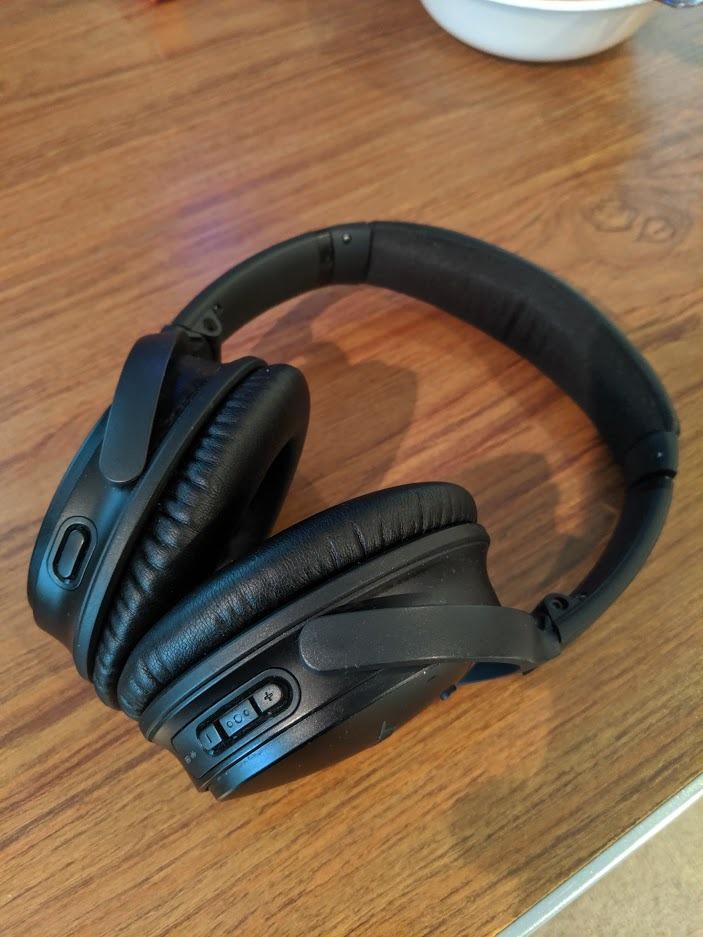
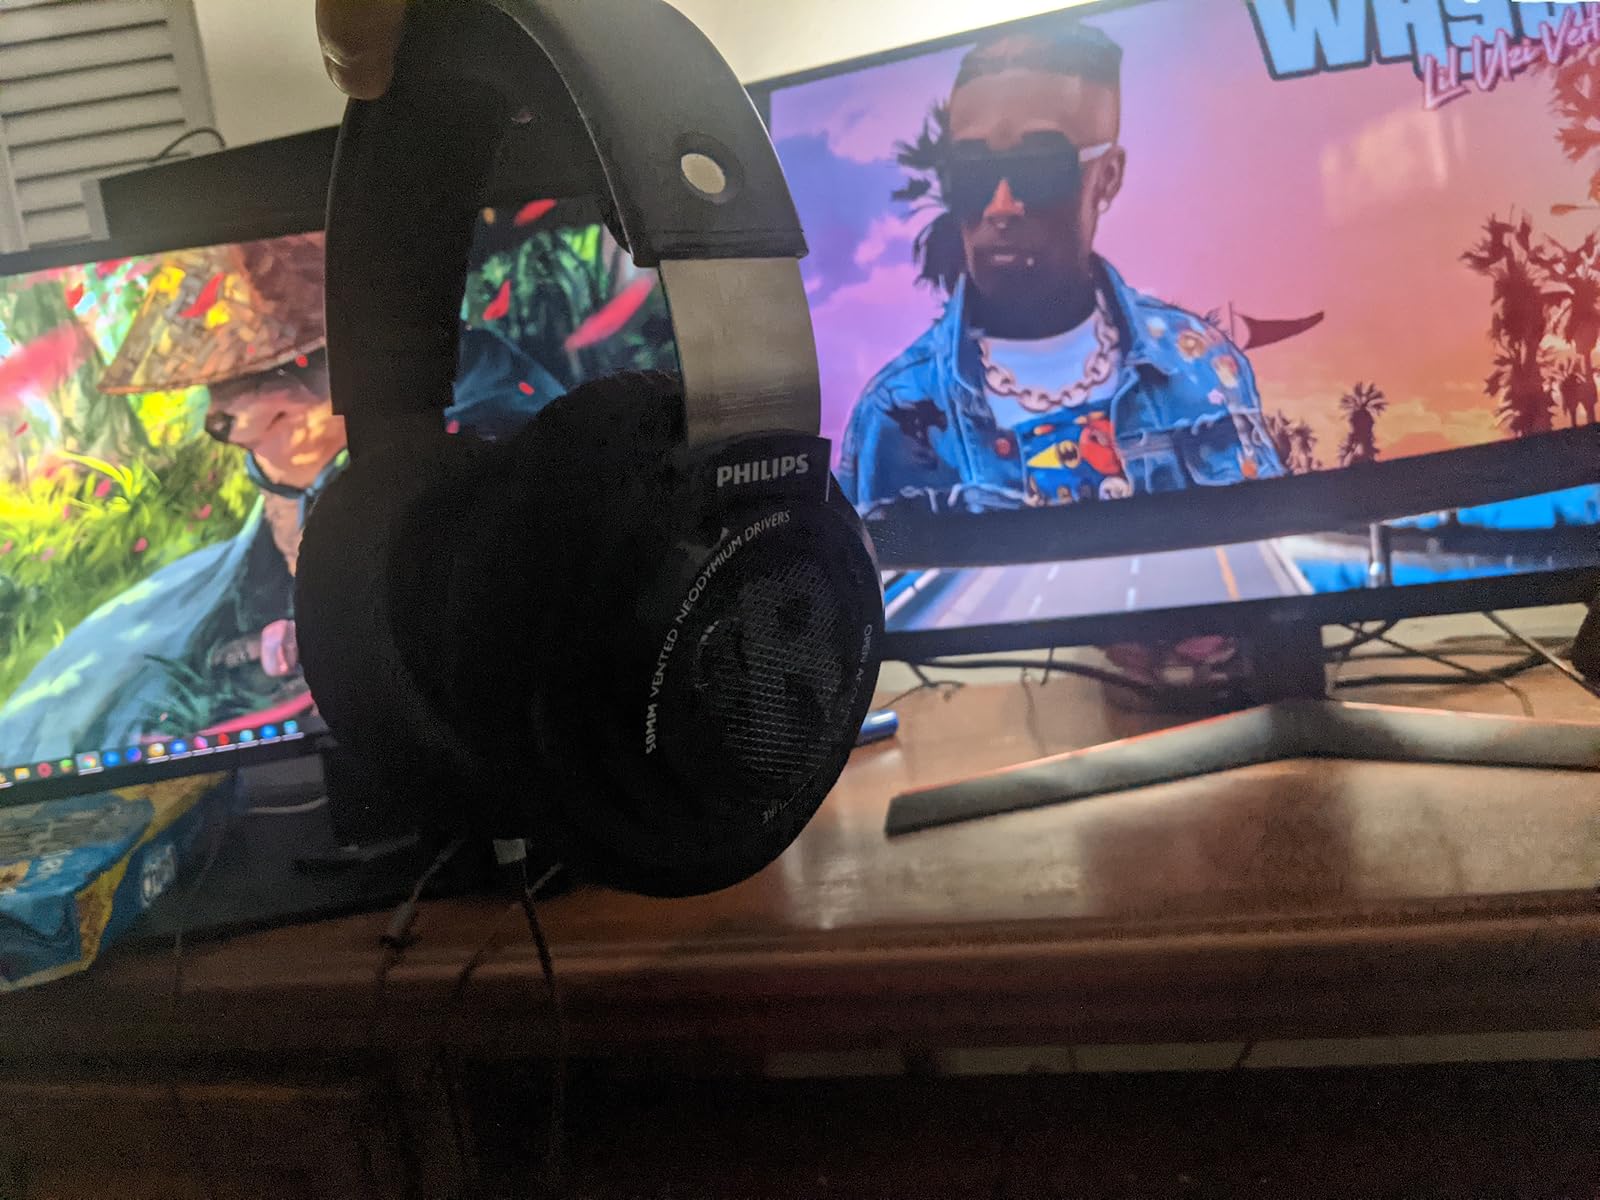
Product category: headphones
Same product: no